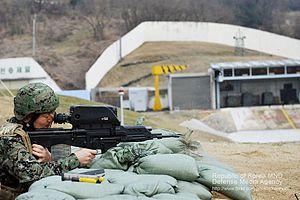
Le K11 est un fusil d'assaut sud-coréen avec lance-grenades bullpup intégré, équivalent des projets français PAPOP et américain Objective Individual Combat Weapon, en particulier du projet abandonné de développement du XM29 OICW.